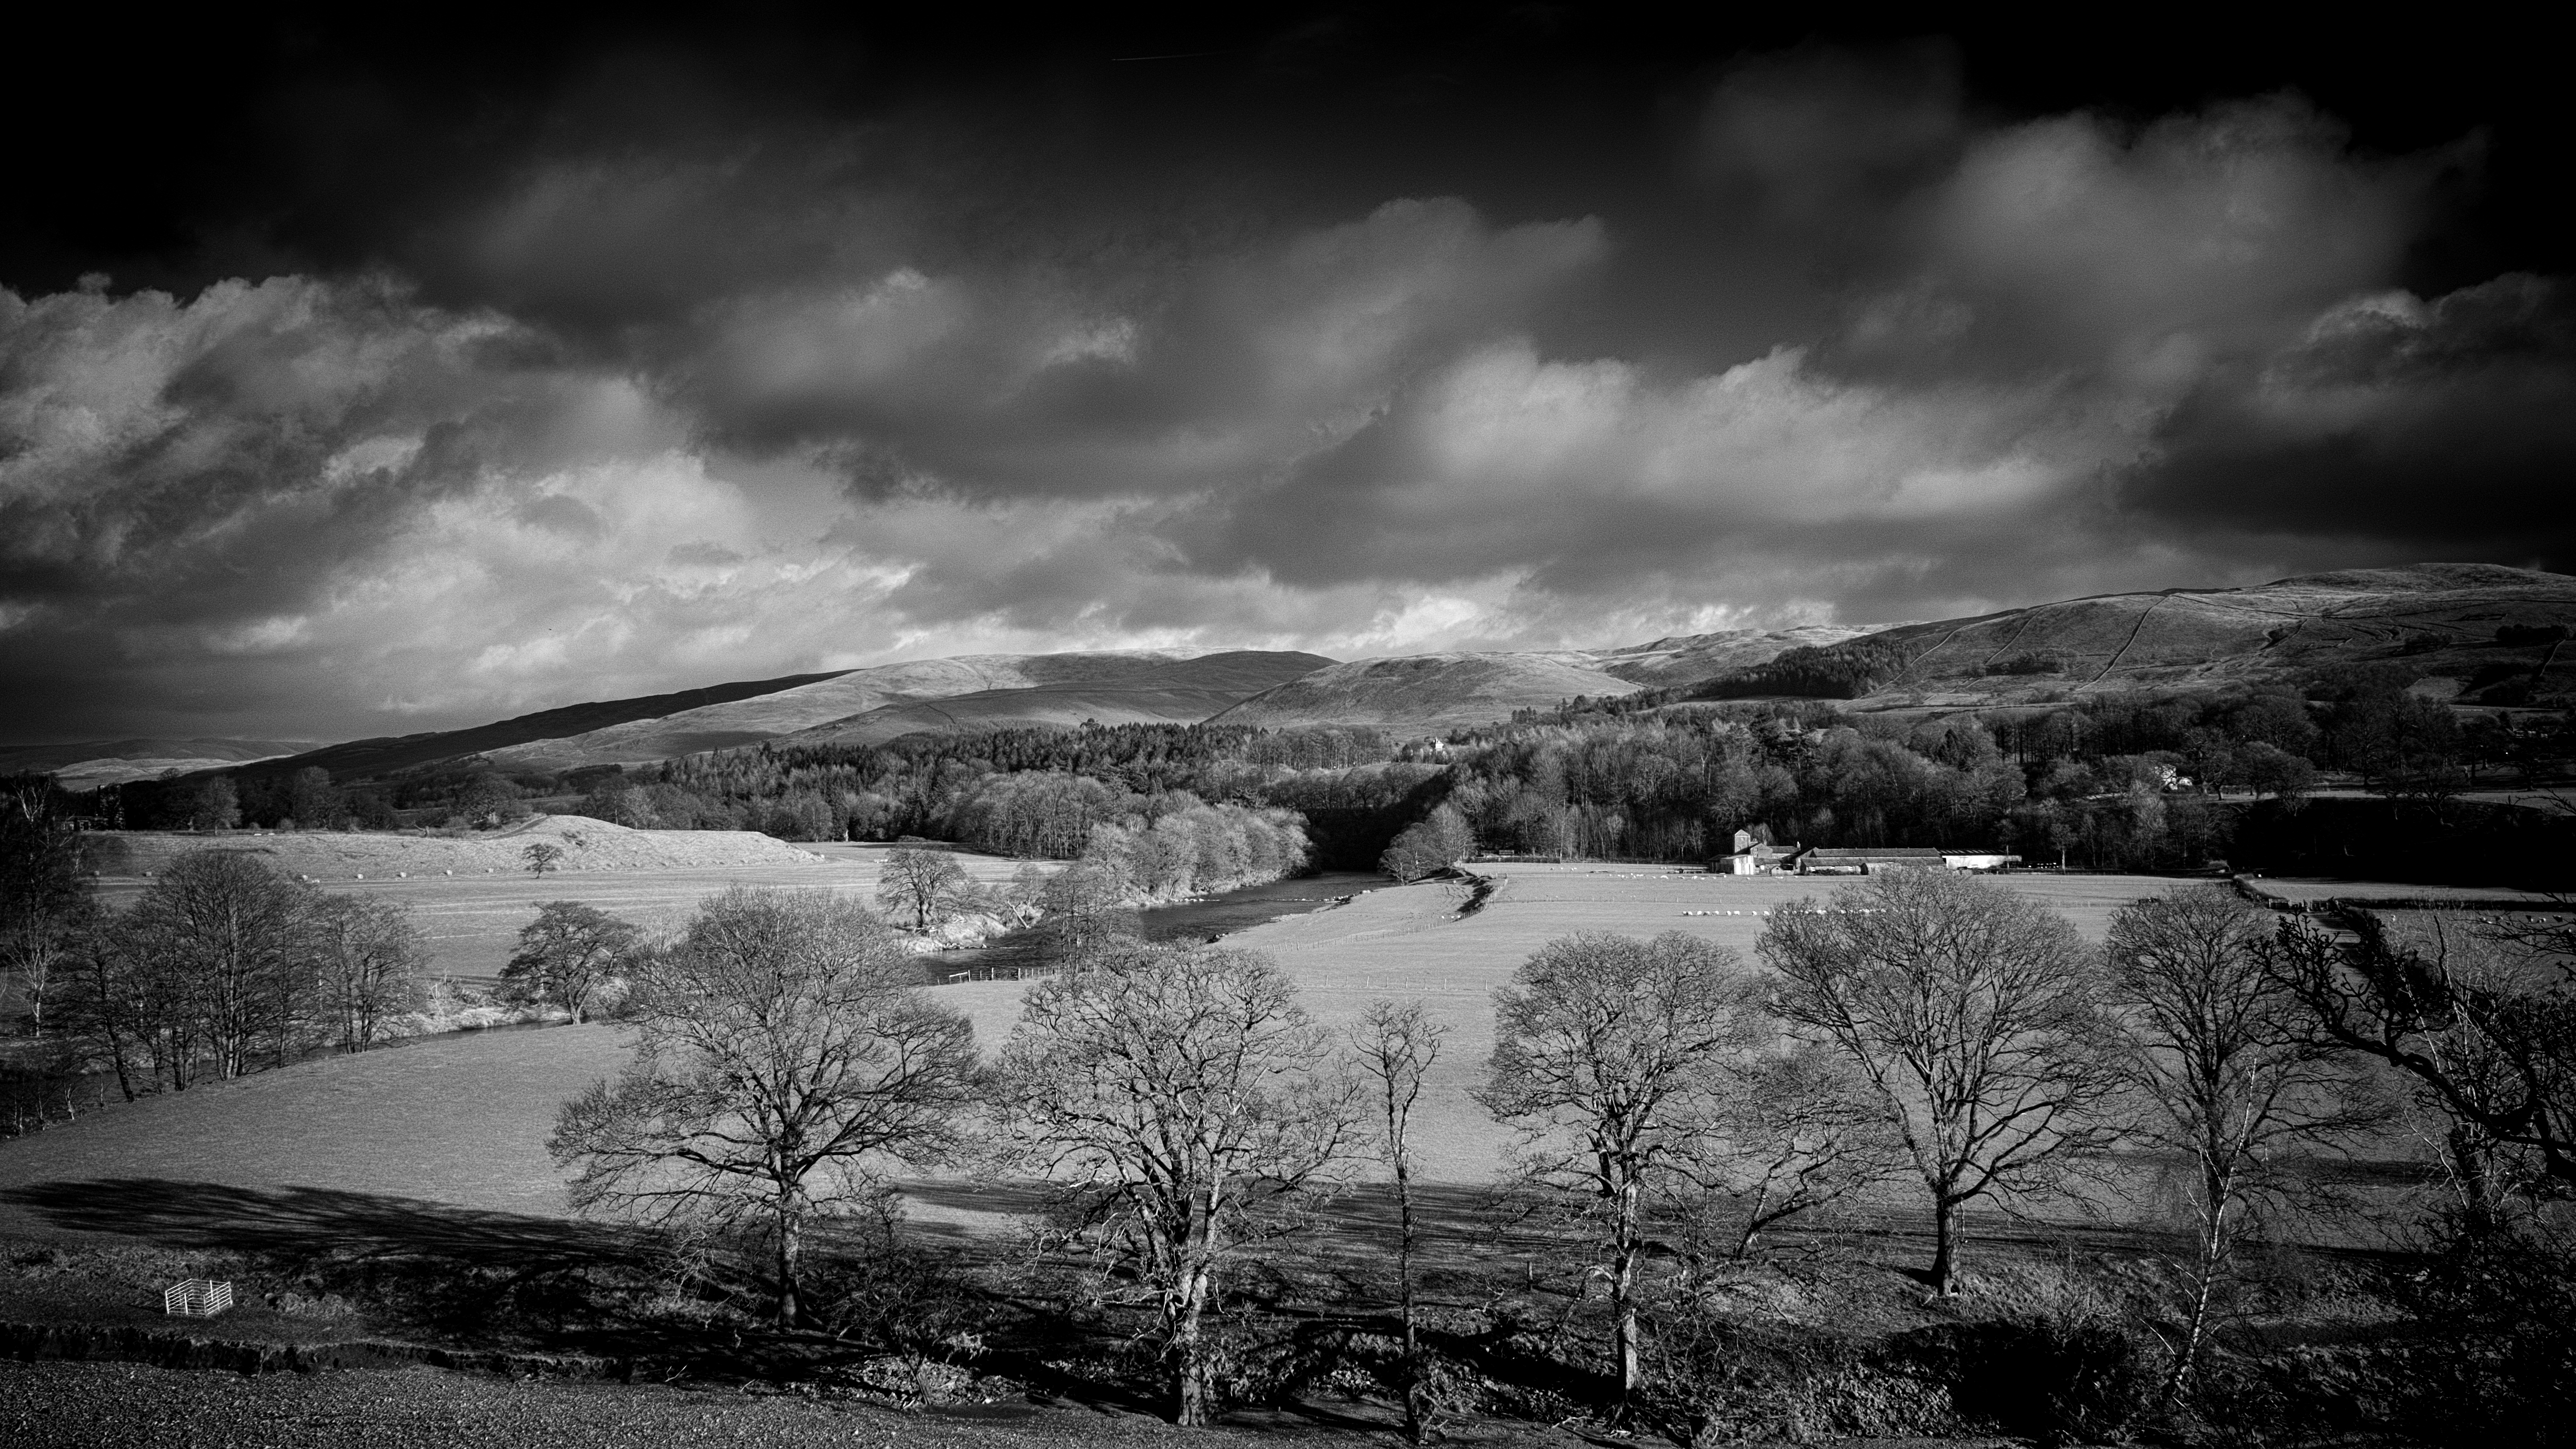
landscape, tree, nature, mountain, snow, cloud, black and white, sky, photography, hill, weather, darkness, monochrome, yorkshire, kirkbylonsdale, loch, rural area, monochrome photography, atmospheric phenomenon